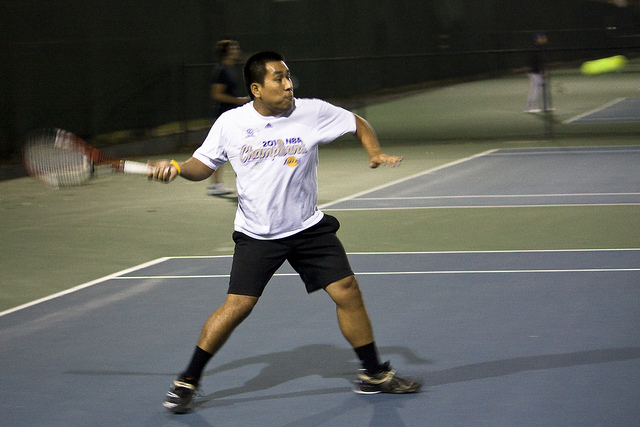
người đàn ông đang vung vợt tennis đánh bóng